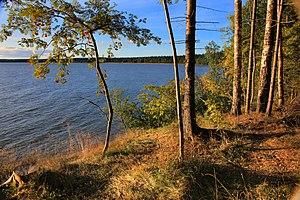
La péninsule de Juminda, estonien : Pakri poolsaar, est une péninsule d'Estonie située sur la côte du golfe de Finlande, à l'est de Tallinn.